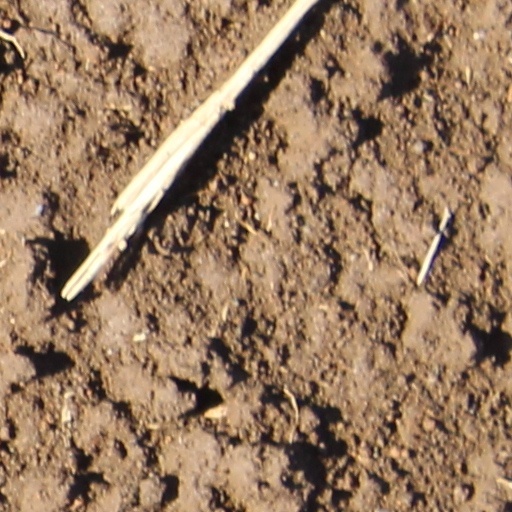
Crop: wheat